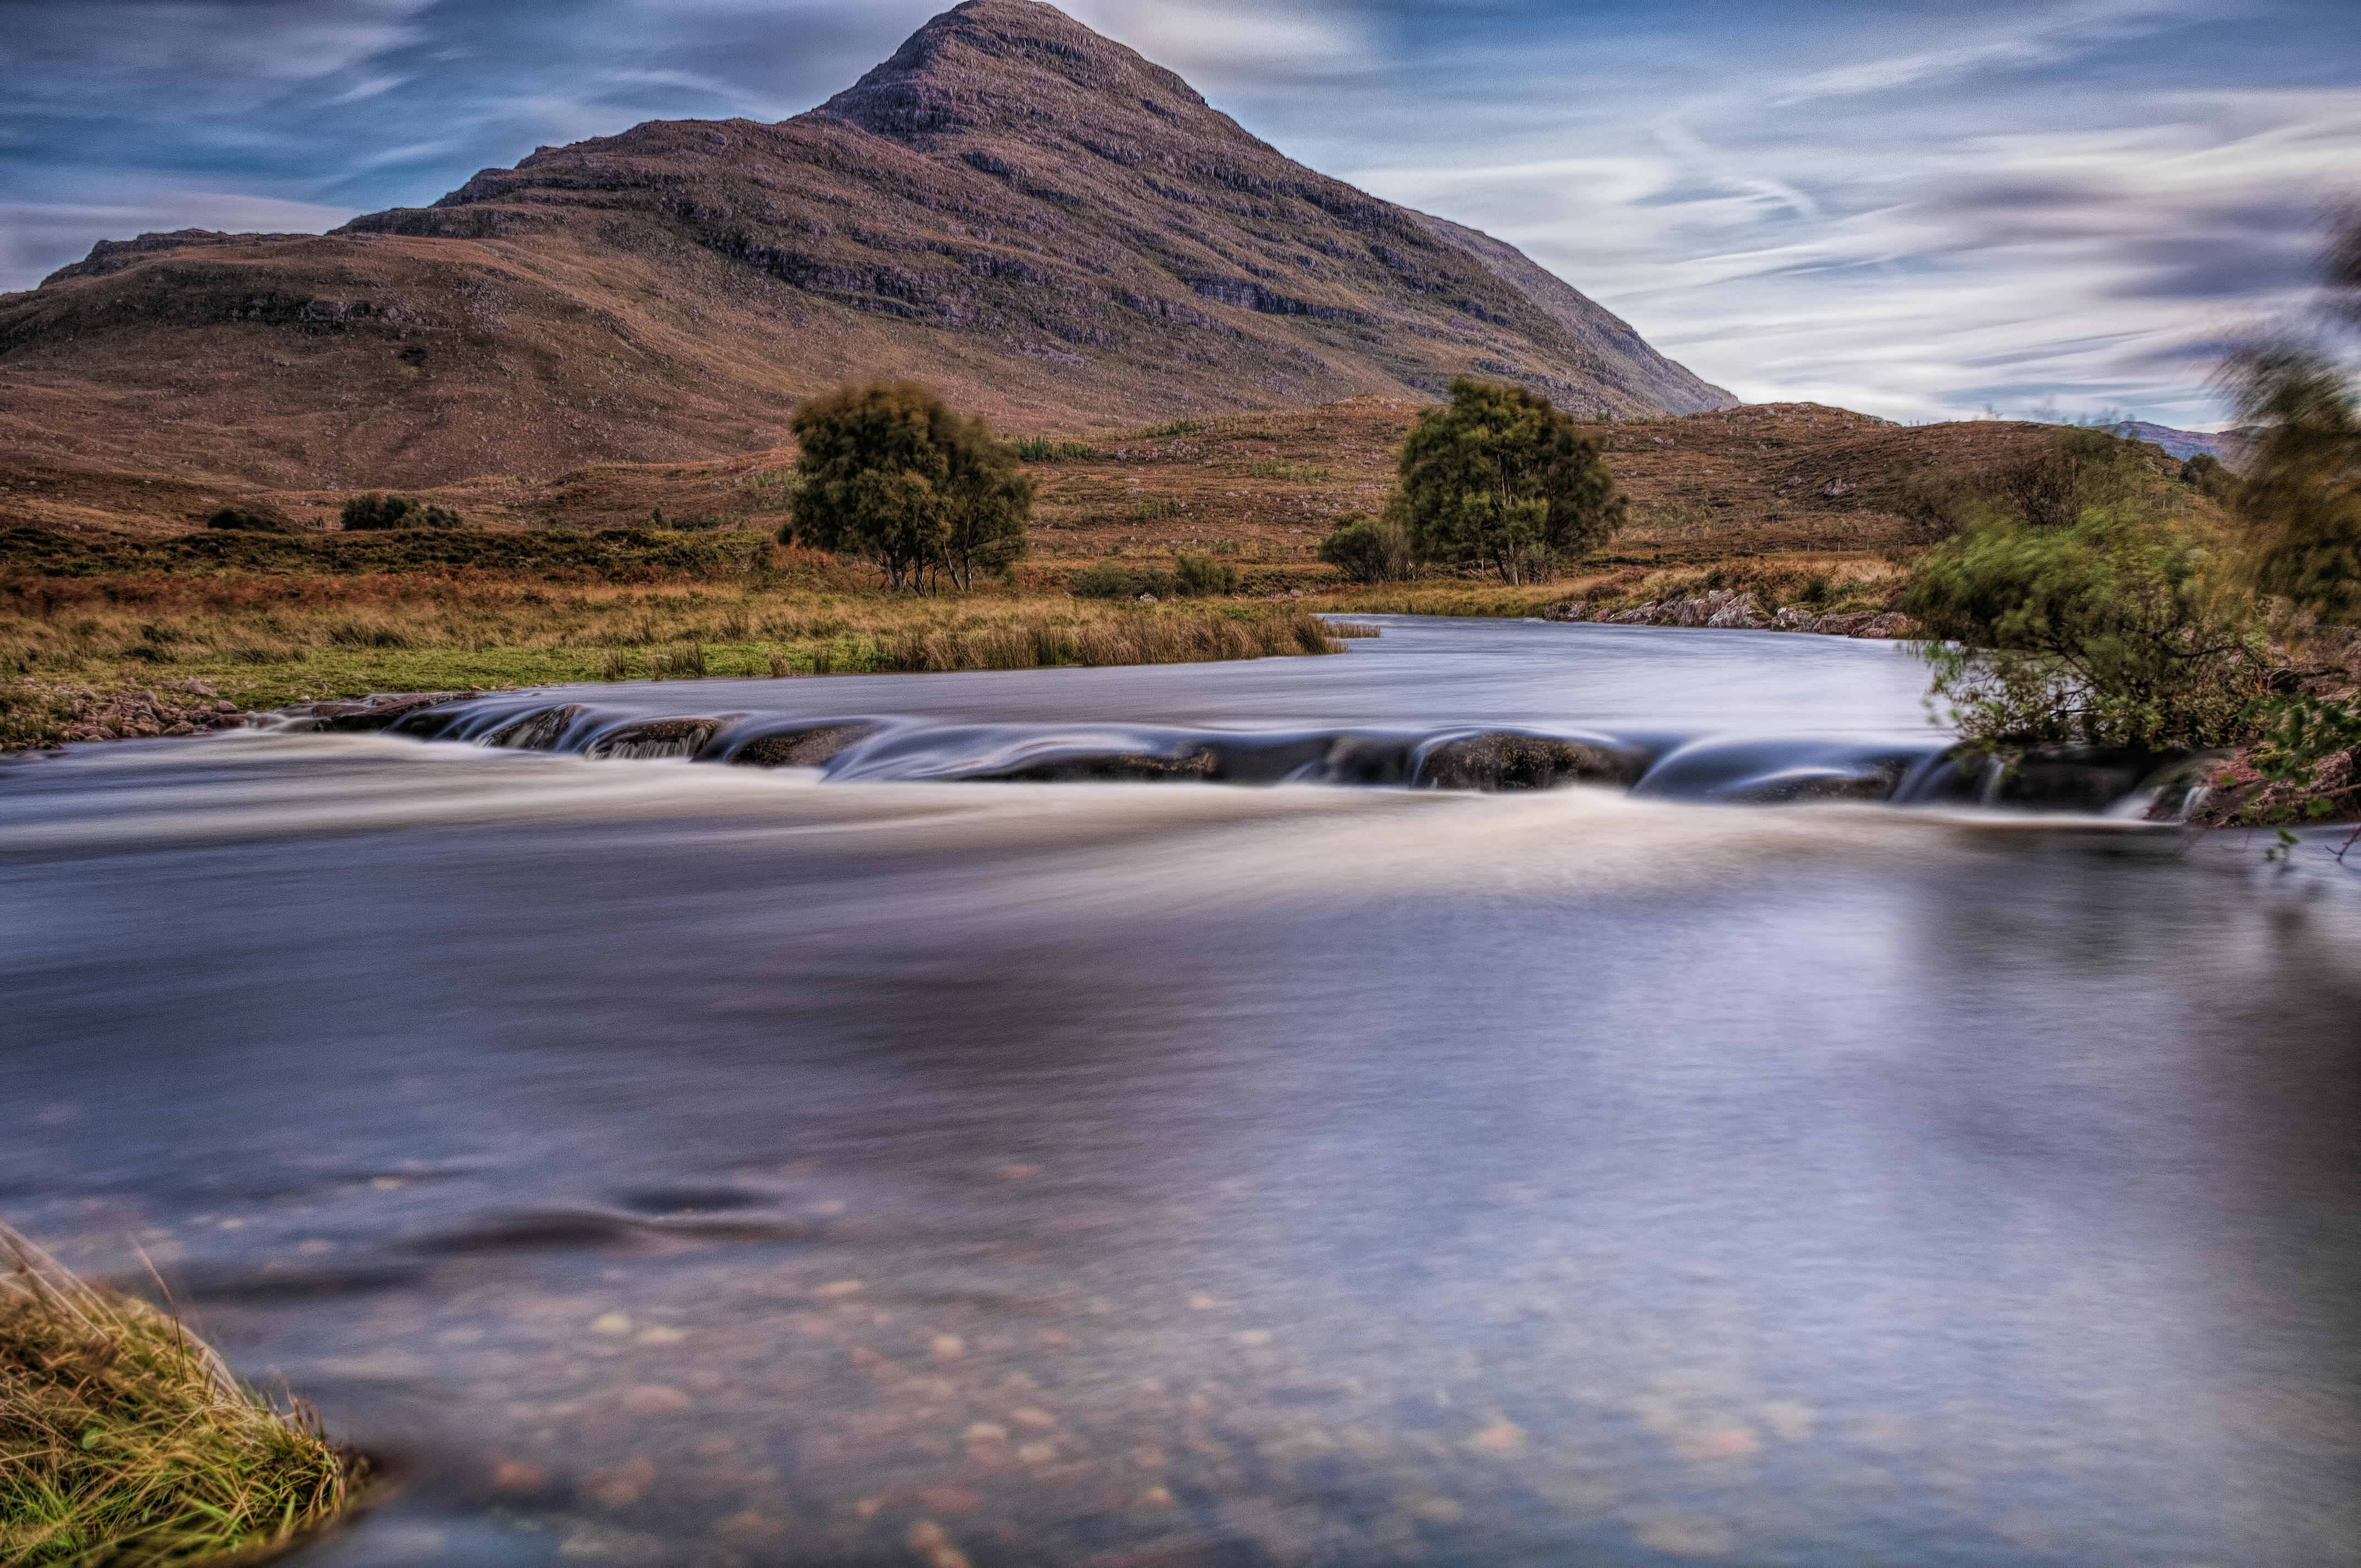
landscape, sea, coast, water, nature, wilderness, mountain, shore, lake, river, valley, stream, reflection, rapid, reservoir, highland, body of water, loch, glentorridon, westerross, landform, geographical feature